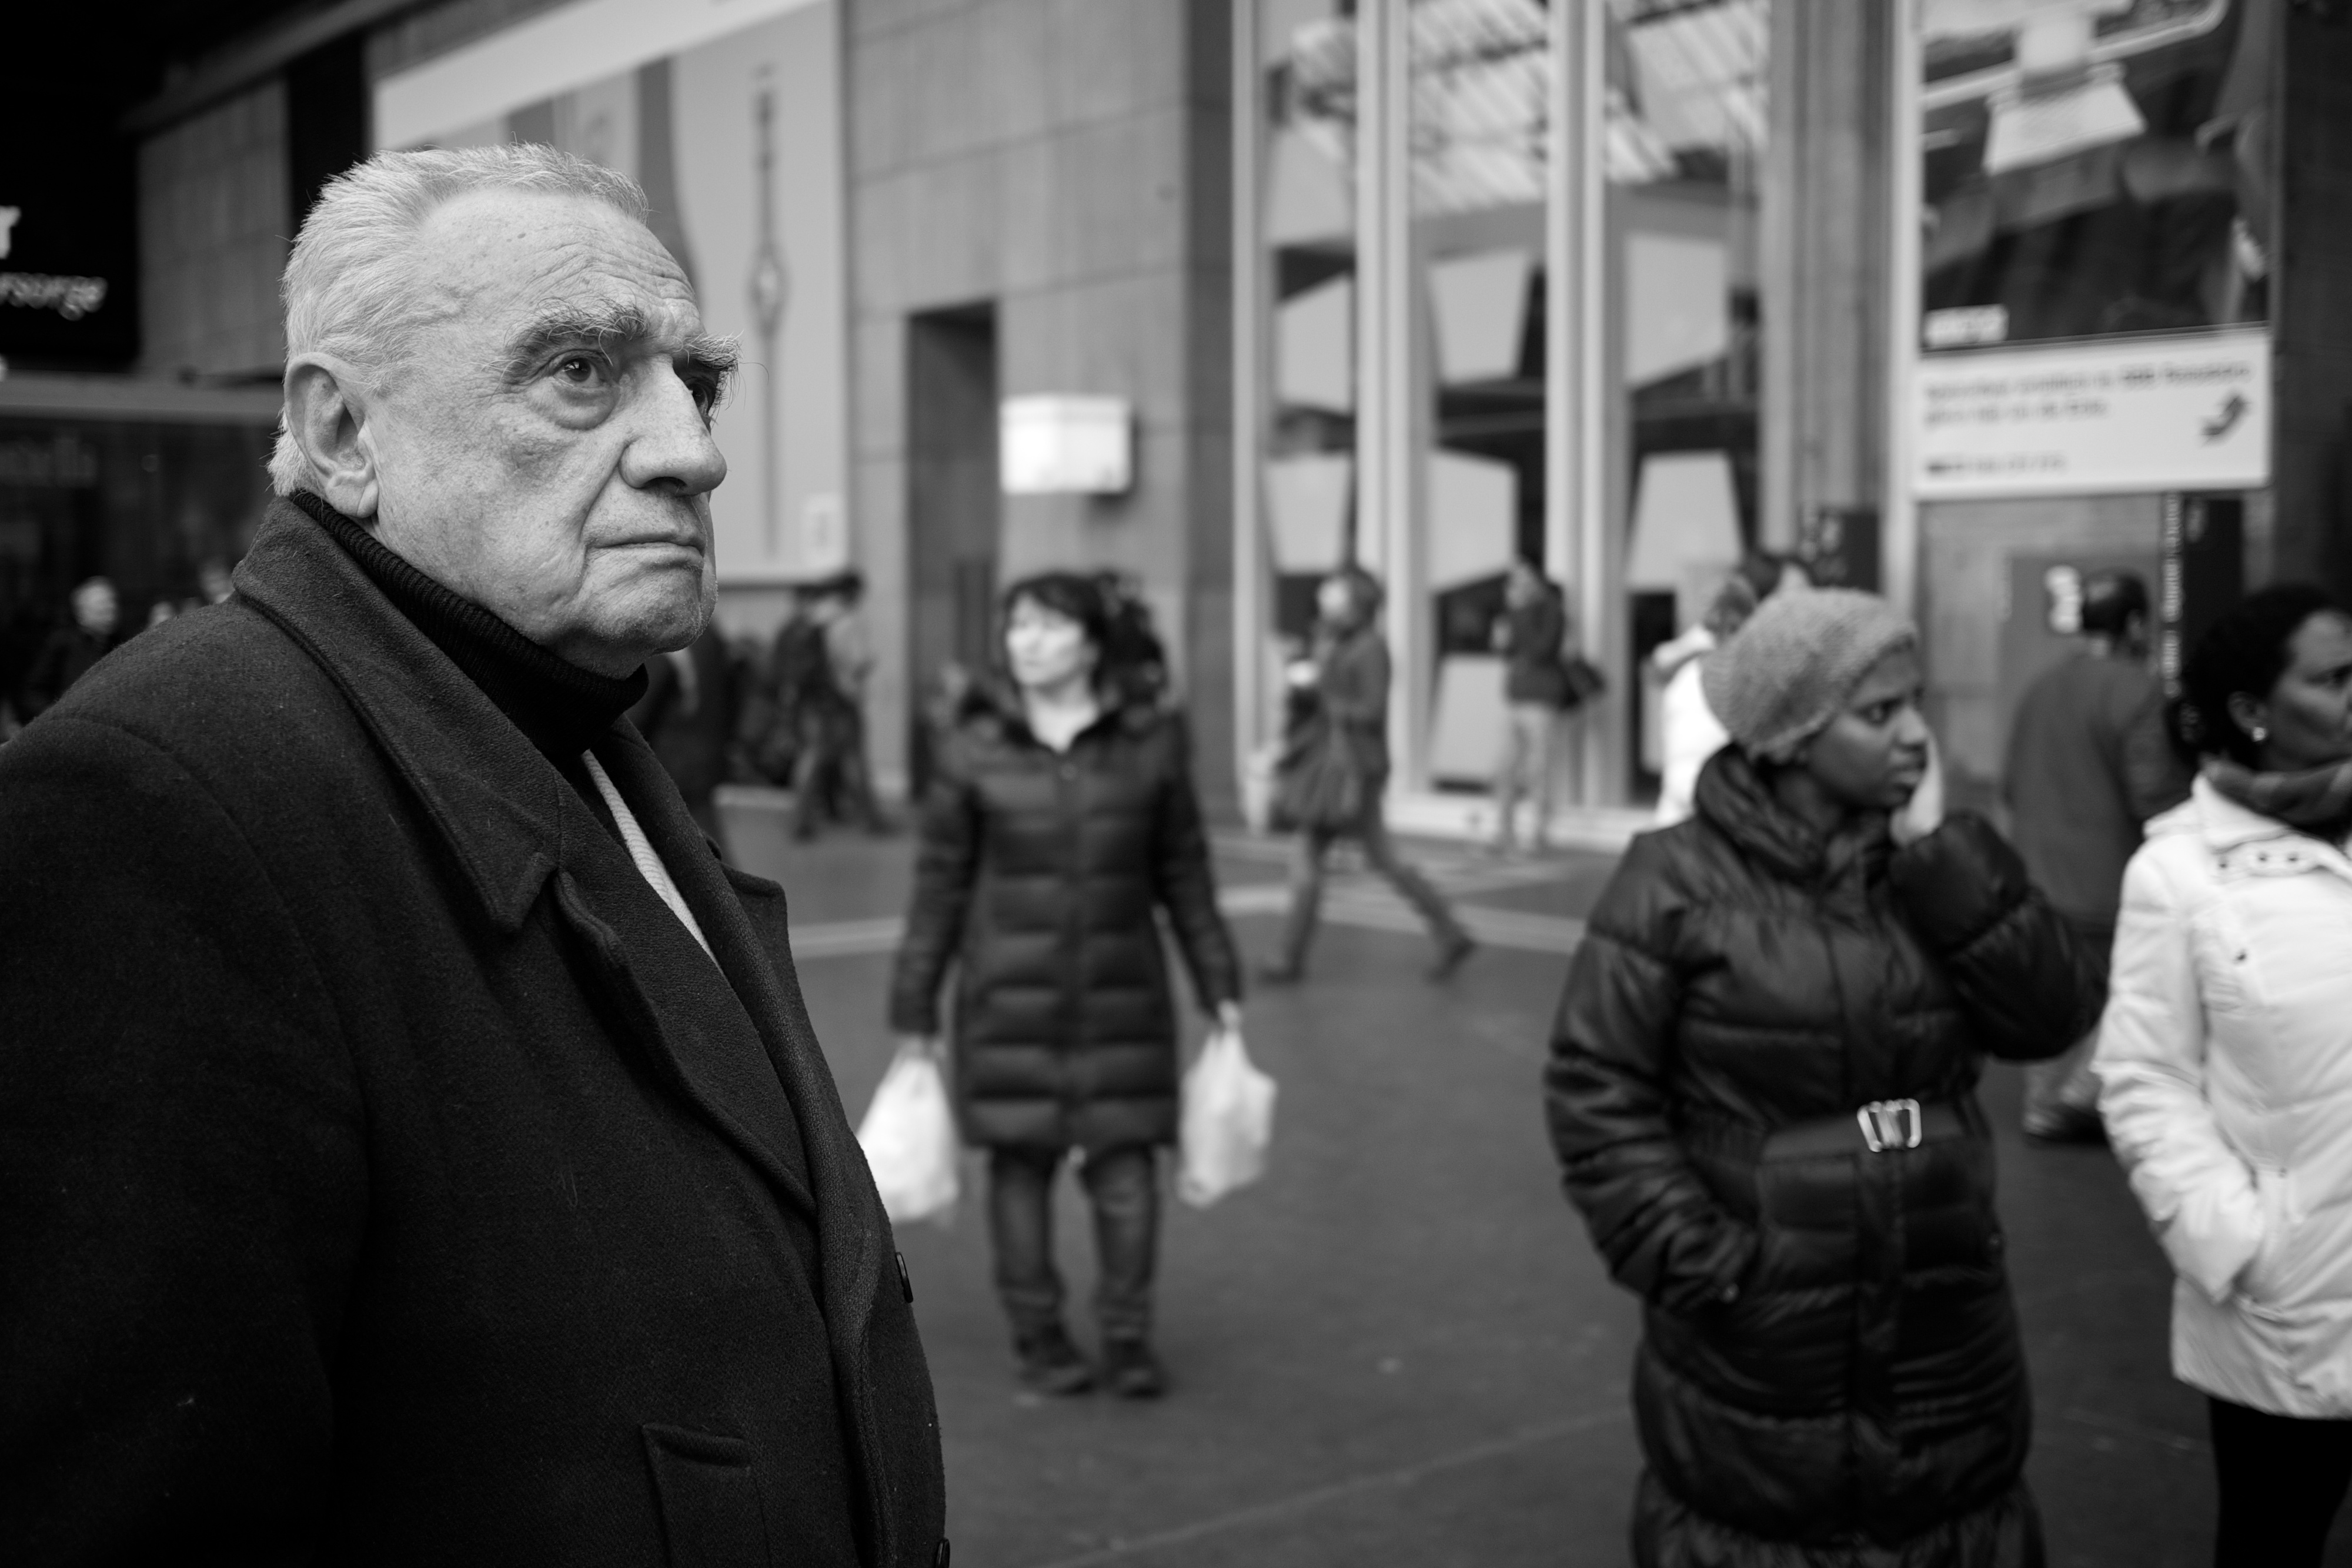
black and white, people, road, white, street, photography, crowd, ebook, training, black, monochrome, streetphotography, flickr, thomas, video, infrastructure, olympus, photograph, omd, fuji, leica, monochrom, leuthard, hcb, thomasleuthard, monochrome photography